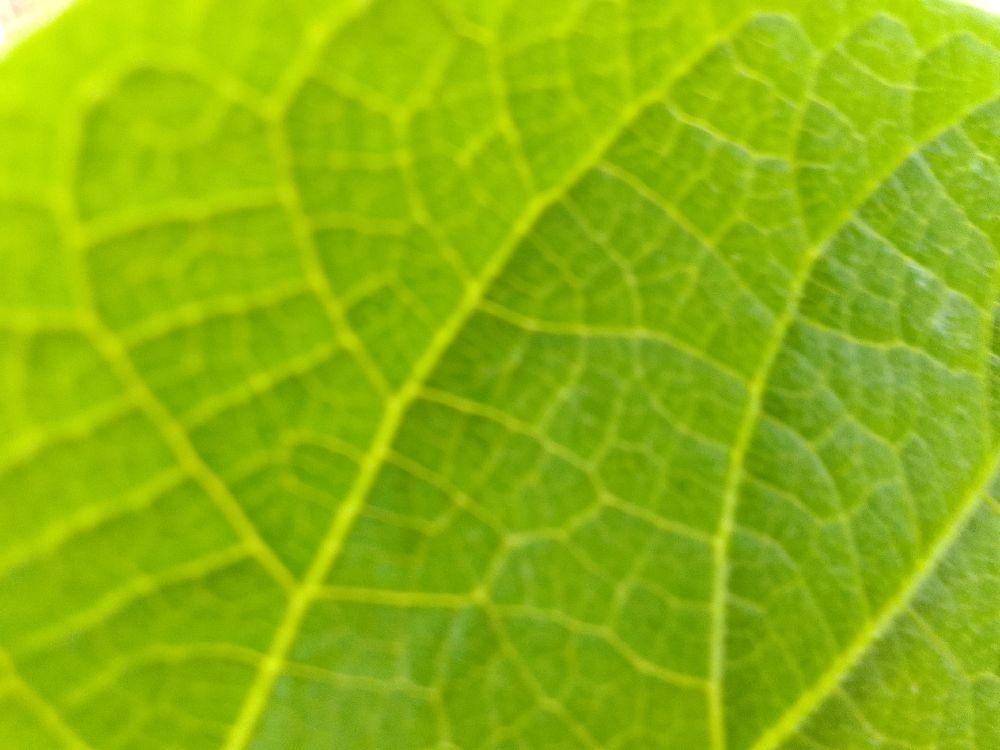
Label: healthy